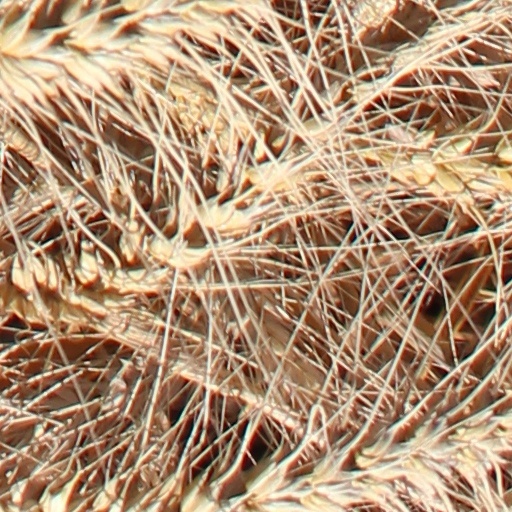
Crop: wheat